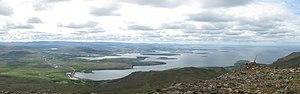
Le Kollafjörður est un fjord d'Islande situé dans le Sud-Ouest du pays, au nord de la capitale Reykjavik. Encadré au nord-est par le massif de l'Esja et au sud par celle d'Álftanes, il baigne les municipalités de Reykjavik au nord, à l'est et au sud et Mosfellsbær au sud-est. Il est l'un des fjords de la Faxaflói, la grande baie du Sud-Ouest de l'Islande.